Allied-occupied Germany

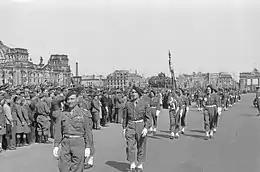
French forces in front of the Brandenburg Gate in Berlin, 1946

The French Republic was at first not granted an occupation zone in Germany, but the British and American governments later agreed to cede some western parts of their zones of occupation to the French Army. In April and May 1945, the French 1st Army had captured Karlsruhe and Stuttgart, and conquered a territory extending to Hitler's Eagle's Nest and the westernmost part of Austria. In July, the French relinquished Stuttgart to the Americans, and in exchange were given control over cities west of the Rhine such as Mainz and Koblenz. All this resulted in two barely contiguous areas of Germany along the French border which met at just a single point along the River Rhine. Three German states ("Land") were established: Rheinland Pfalz in the north and west and on the other hand Württemberg-Hohenzollern and South Baden, who later formed Baden-Württemberg together with Württemberg-Baden of the American zone.